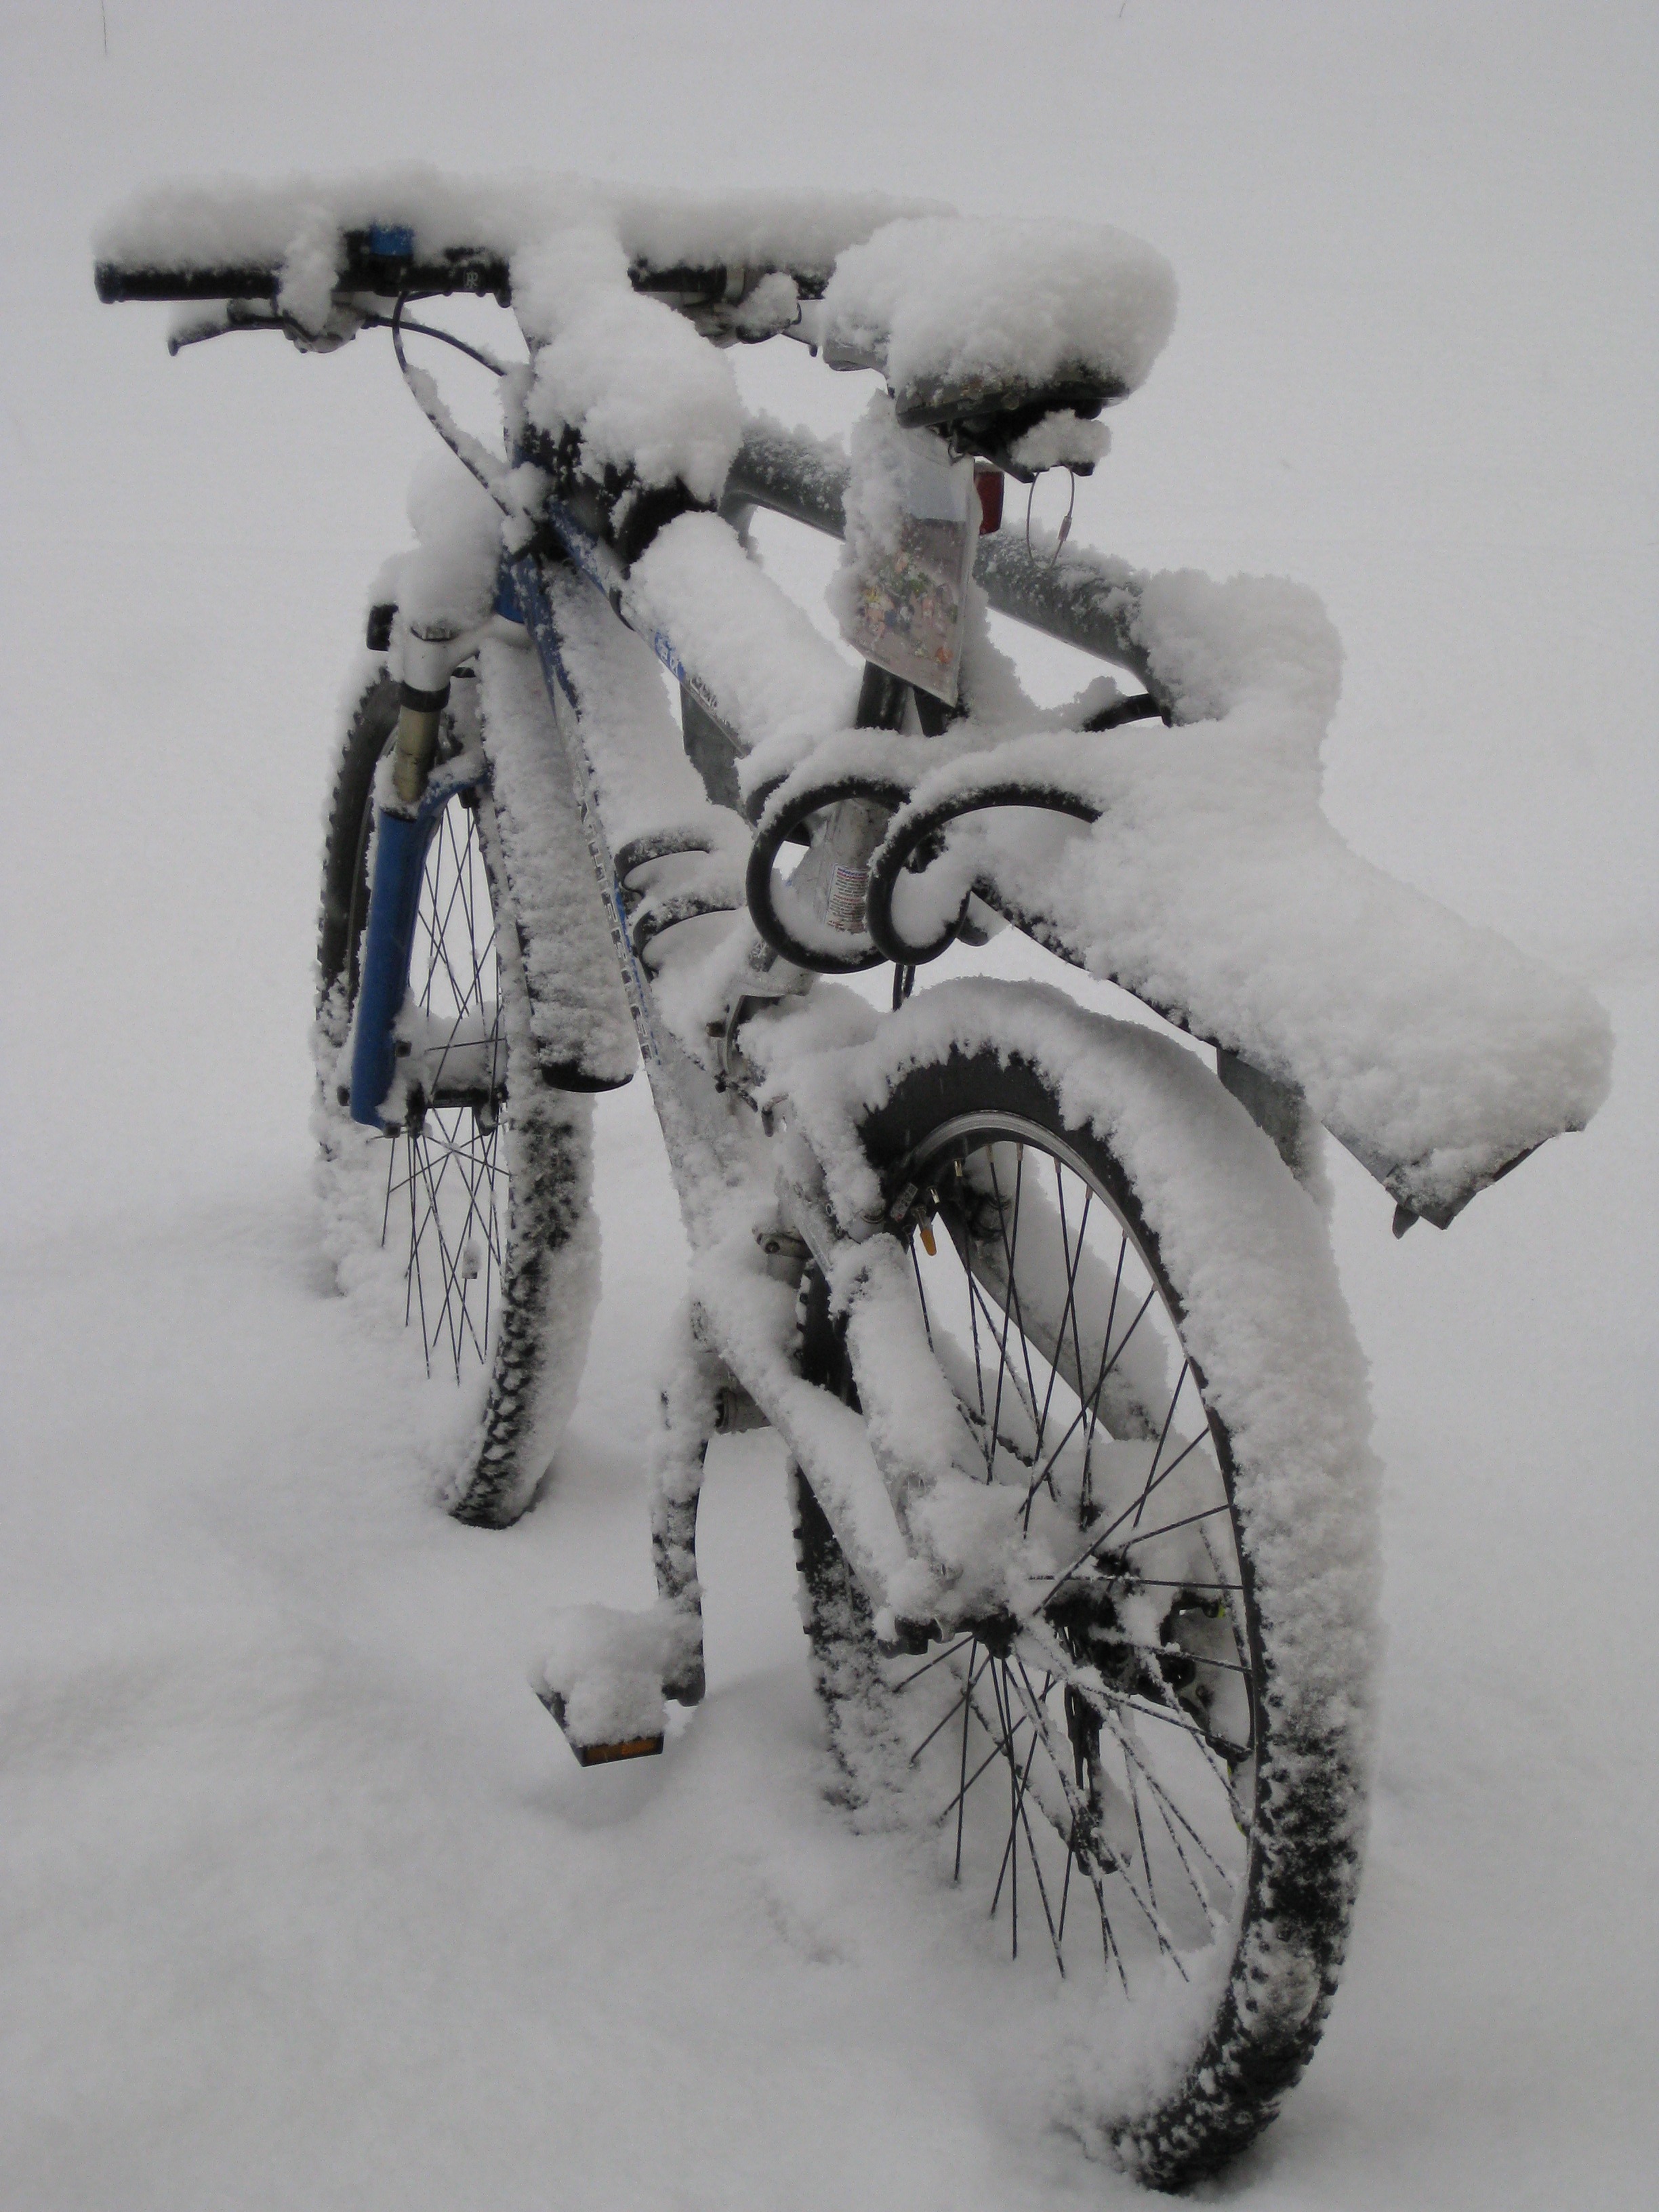
snow, winter, white, bike, ice, vehicle, weather, snowy, monochrome, season, mountain bike, sketch, drawing, blizzard, wintry, freezing, snowed in, deep snow, winter storm